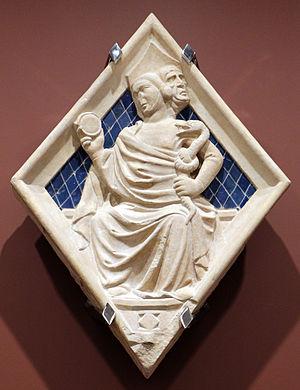
Prudence est une déesse romaine allégorique personnifiant la prudence. Distincte de Métis, cette première épouse de Jupiter était représentée le plus souvent sous les traits d'une femme à deux visages, l'un regardant le passé et l'autre l'avenir. Les représentations modernes lui donnent un seul visage et lui attribue pour emblème un miroir entouré d'un serpent ; certains y ajoutent un casque, une guirlande de feuilles de mûrier, un cerf qui rumine et une flèche avec le petit poisson appelé rémora. Près d'elle sont aussi placés une clepsydre, un oiseau de nuit, un livre, etc., tous symboles de la circonspection.